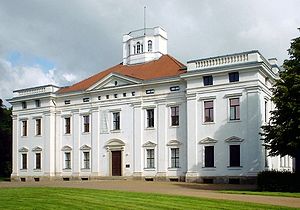
Dessau-Wörlitz kulturlandskab / Billedgalleri
Dessau-Wörlitz kulturlandskab er et stort parkområde mellem Dessau-Rosslau og Wittenberg i den tyske delstaten Sachsen-Anhalt. Parkanlægget har et areal på 142 km², og ligger langs floden Elben i Biosfærereservat Mittelelbe. Det er anlagt efter engelsk forbillede, og blev i 2000 opført på UNESCOs liste over verdens kulturarv.